Isabel Perón

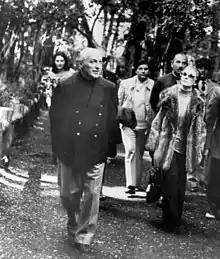
José López Rega, while officially Minister of Social Welfare, broadly vetted Mrs. Perón's domestic and foreign policy until protests forced him to flee to Spain in July 1975.

Juan Perón suffered a series of heart attacks on 28 June 1974; Isabel was summoned home from a European trade mission and secretly sworn in as acting president the next day. Juan Perón died on 1 July 1974, less than a year after his third election to office. As vice-president his widow formally ascended to the presidency, thus becoming the first woman in the world to hold the title of "President", although she was not the first woman to lead a country. She was popularly known as "La Presidente".